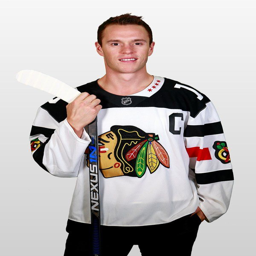
olympic athlete in the winter classic jersey